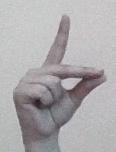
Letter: ta